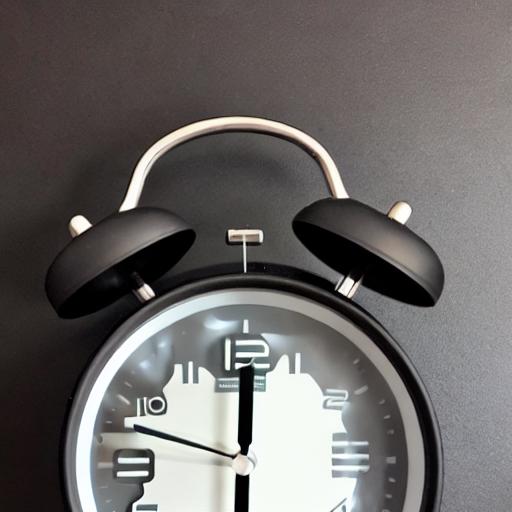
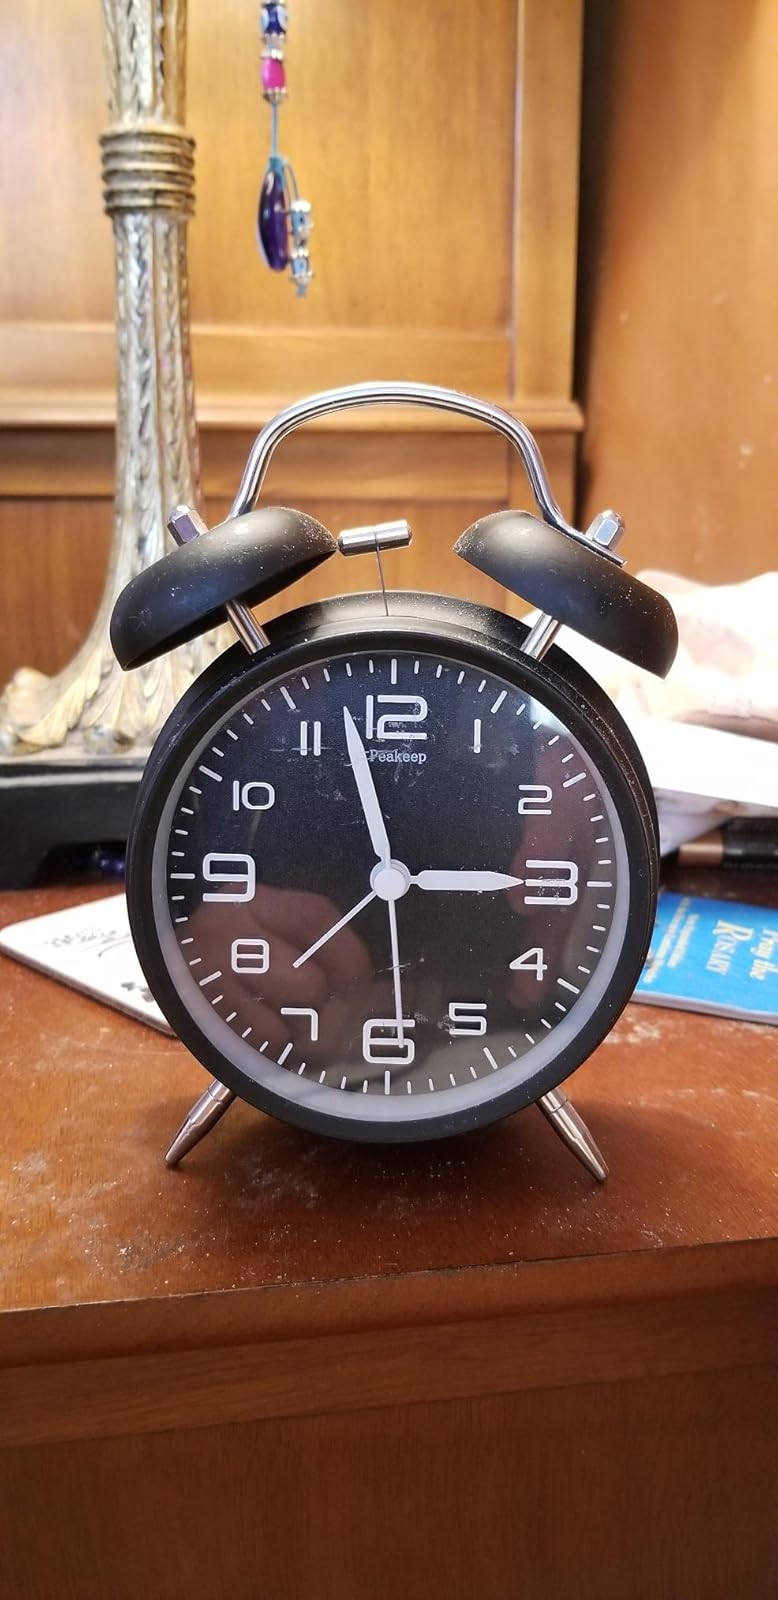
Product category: clock
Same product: no